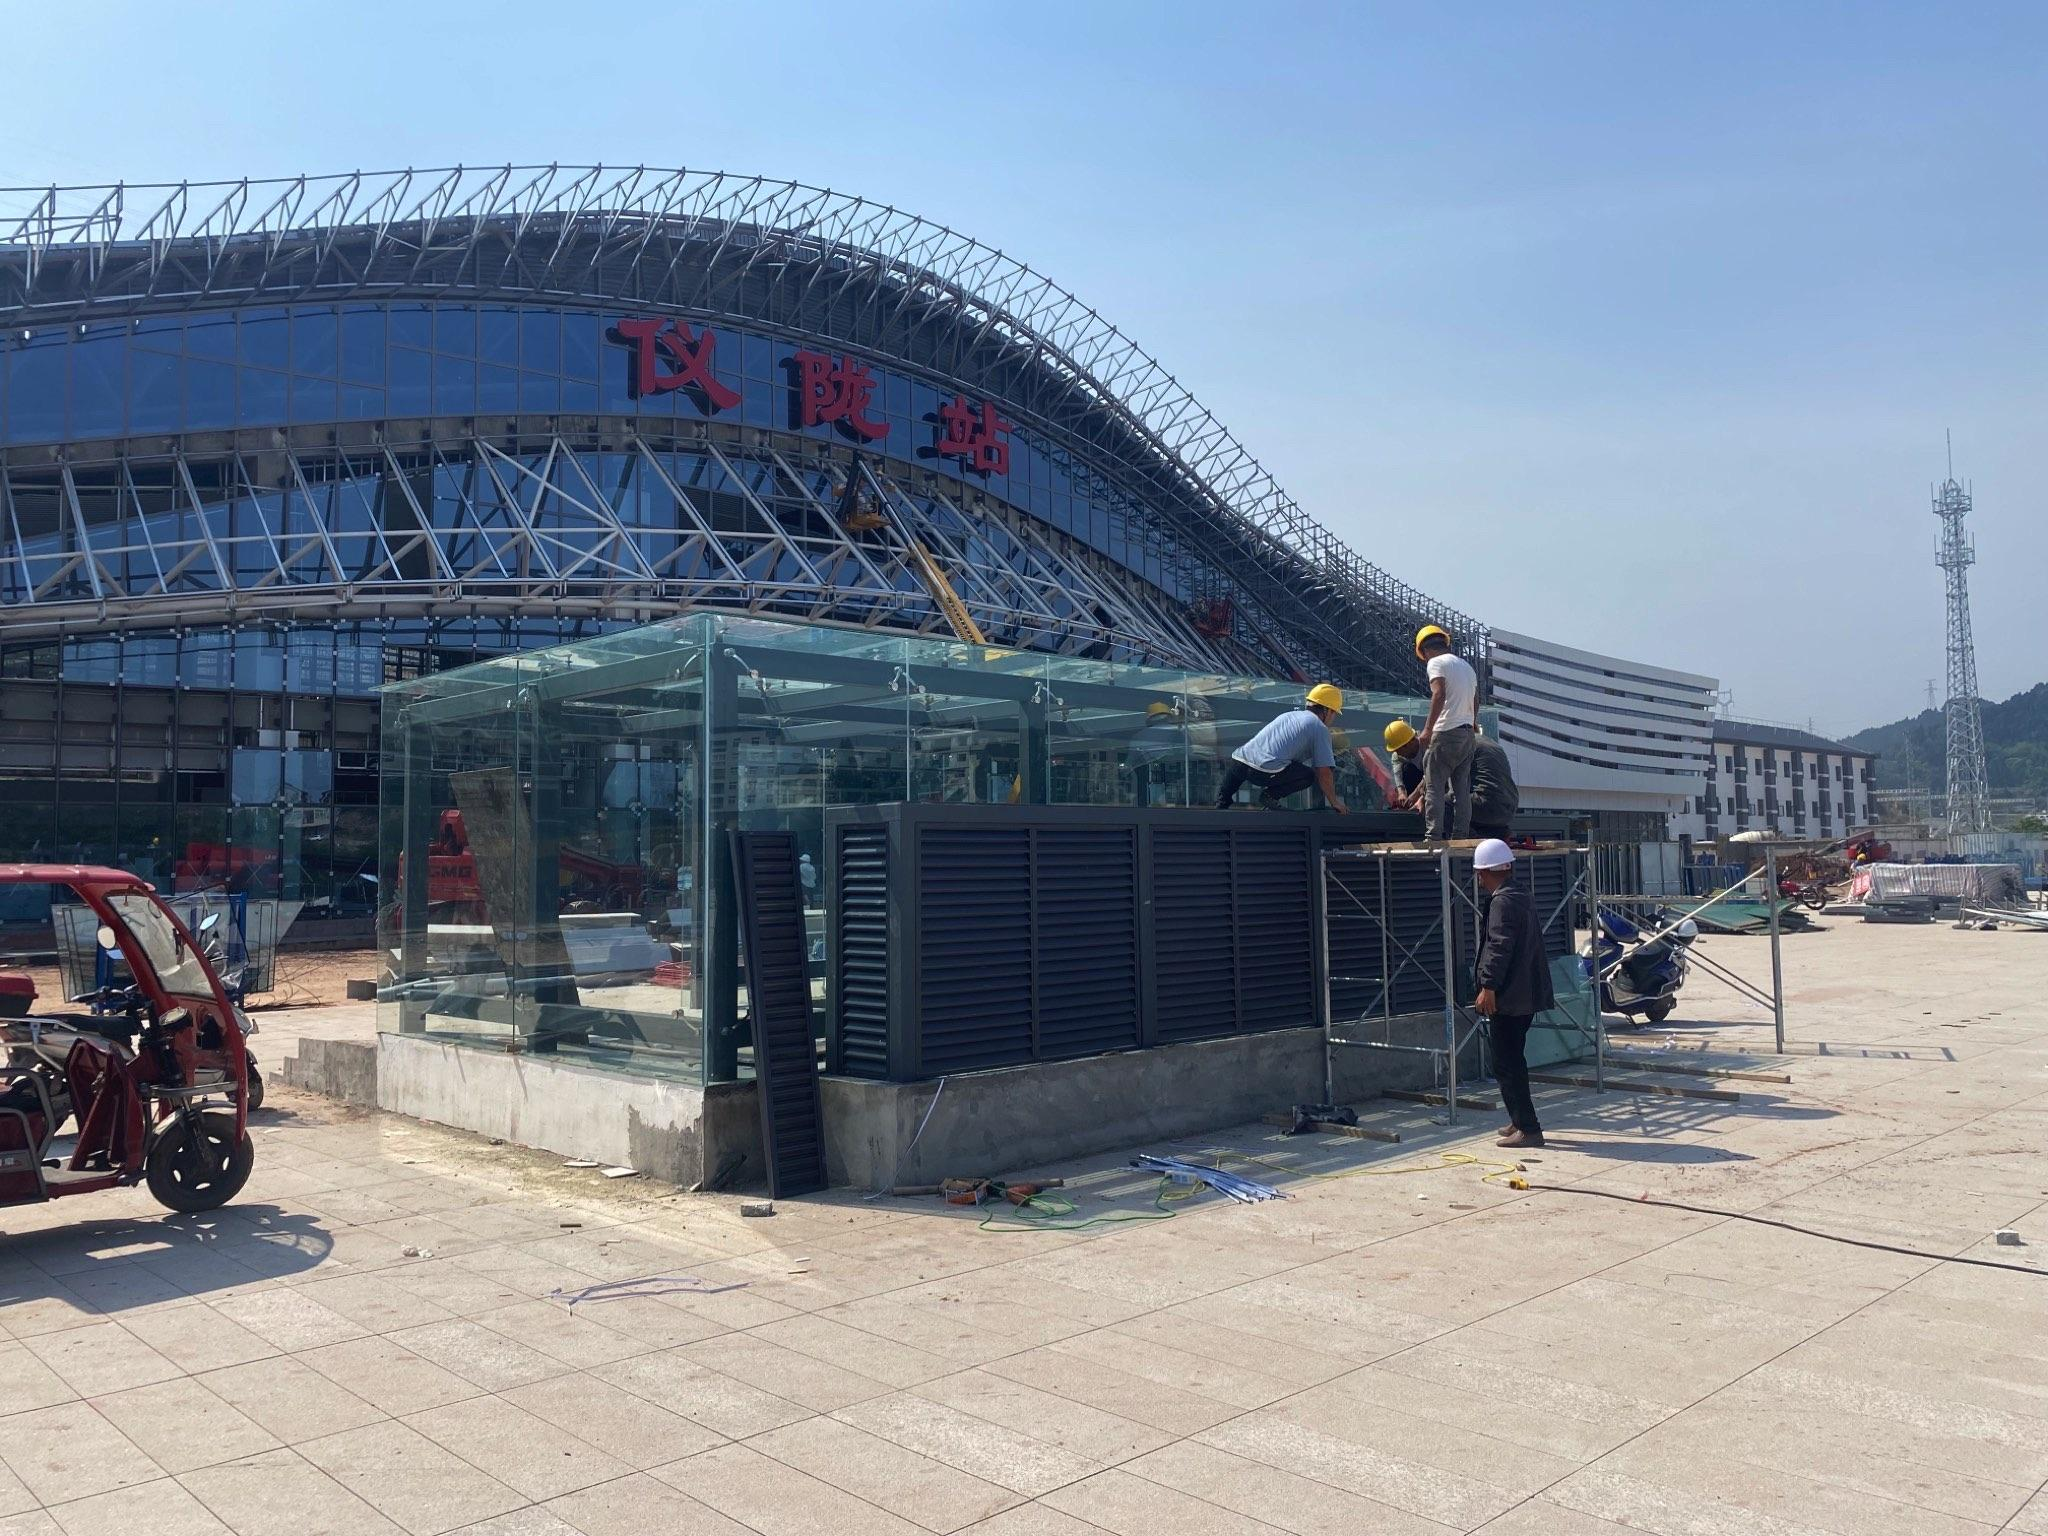
地标名称：仪陇站
所在城市：南充市·仪陇县